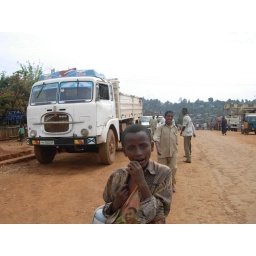
Child standing in front of a truck in Gimbi